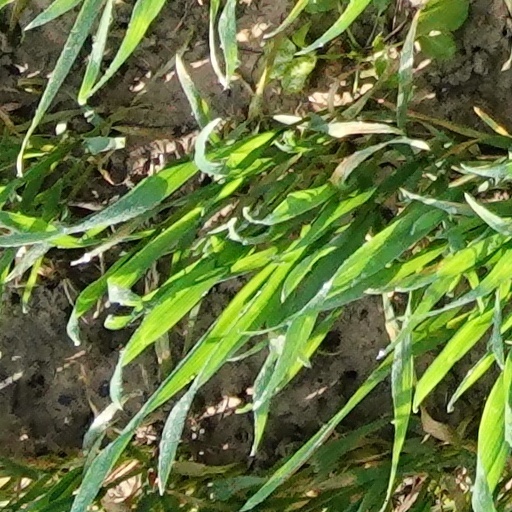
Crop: wheat